Symbol of Sacrifice

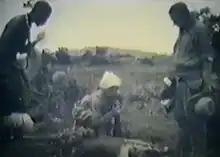
Tambookie and Moxter at the burial of Goba

"Symbol of Sacrifice" was made by American-born South Africa resident I.W. Schlesinger's African Film Productions (AFP). One of Schlesinger's employees was the American director Harold M. Shaw. Shaw, following the success of the 1916 film "De Voortrekkers", had hoped to make a film on the life of British imperialist and founder of Rhodesia Cecil Rhodes. The climatic scene of the proposed film was to be Rhodes negotiating the surrender of the Northern Ndebele people during the Second Matabele War. The Rhodesian authorities considered that the war was too recent in history and a film might cause increased tensions between the black population and the white minority rulers. They refused to approve any film showing on-screen violence between black and white people. Shaw spent three months trying to persuade them to change their minds, with no luck.